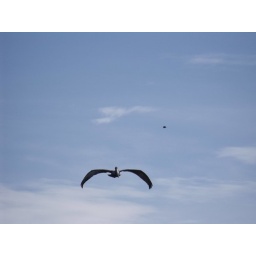
pelican flying over the Old Northeast bridge